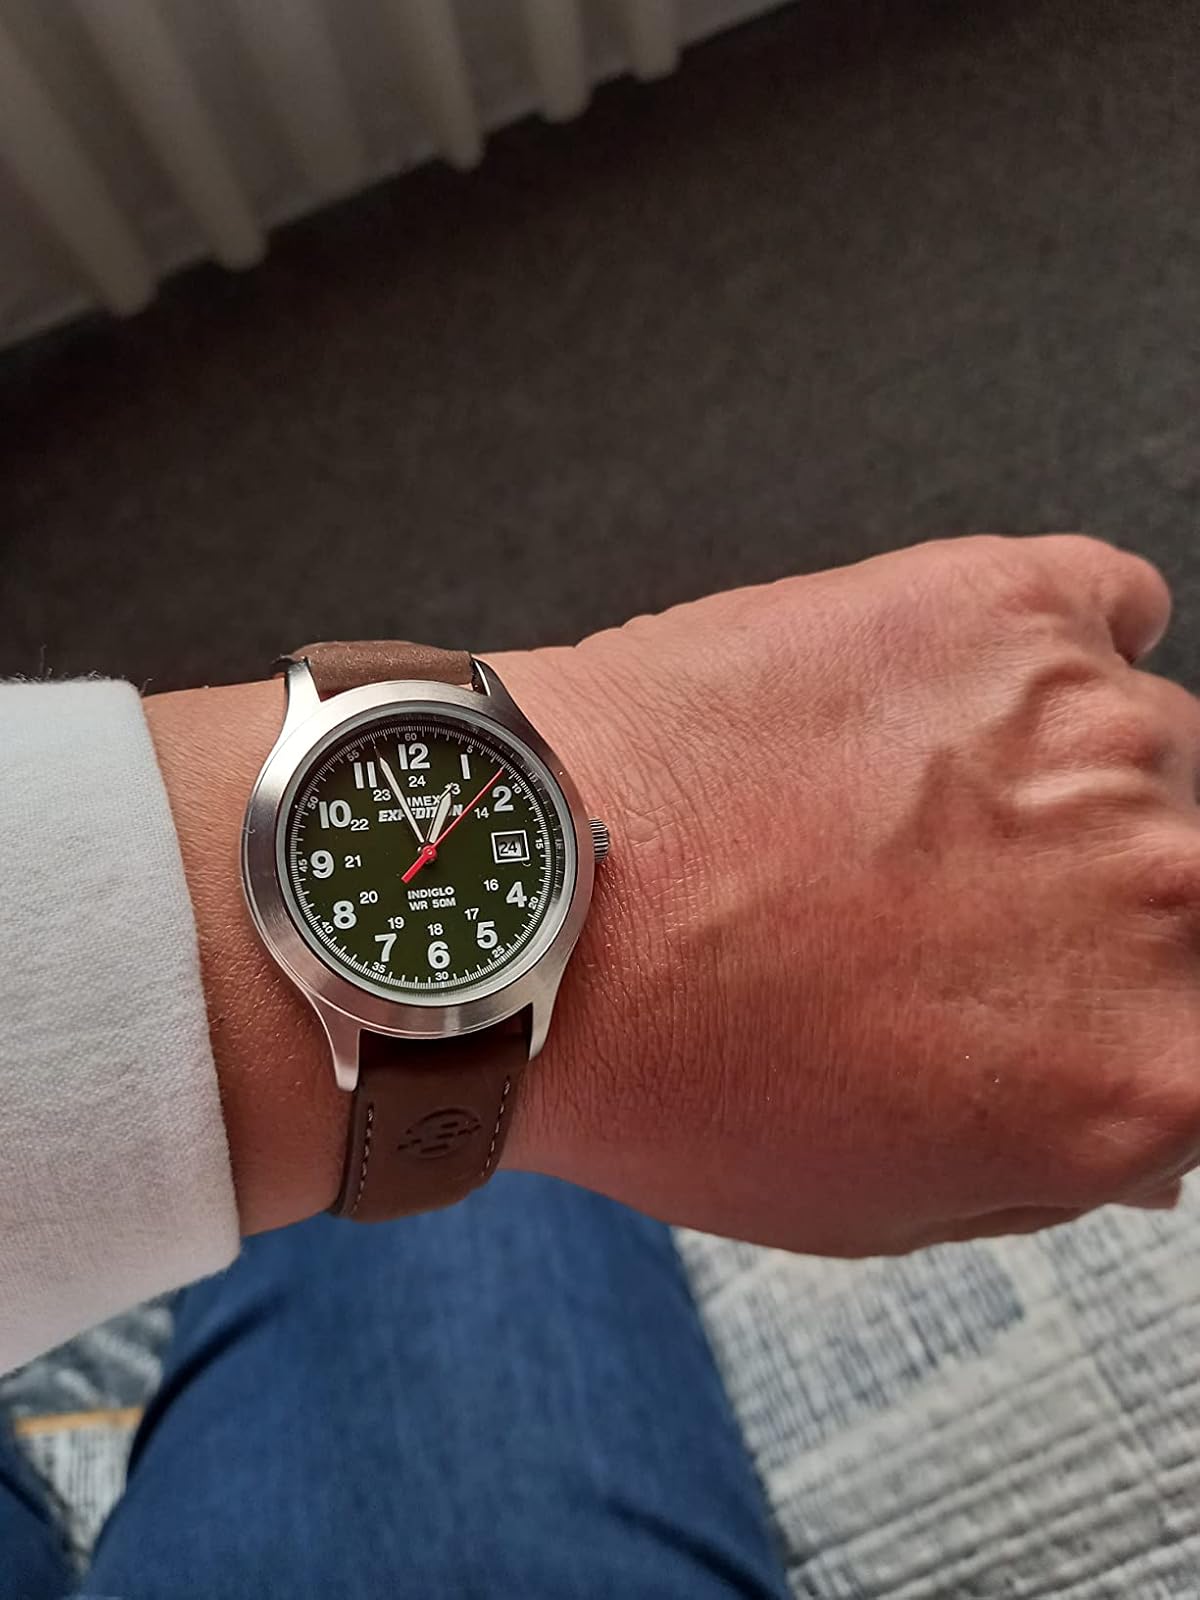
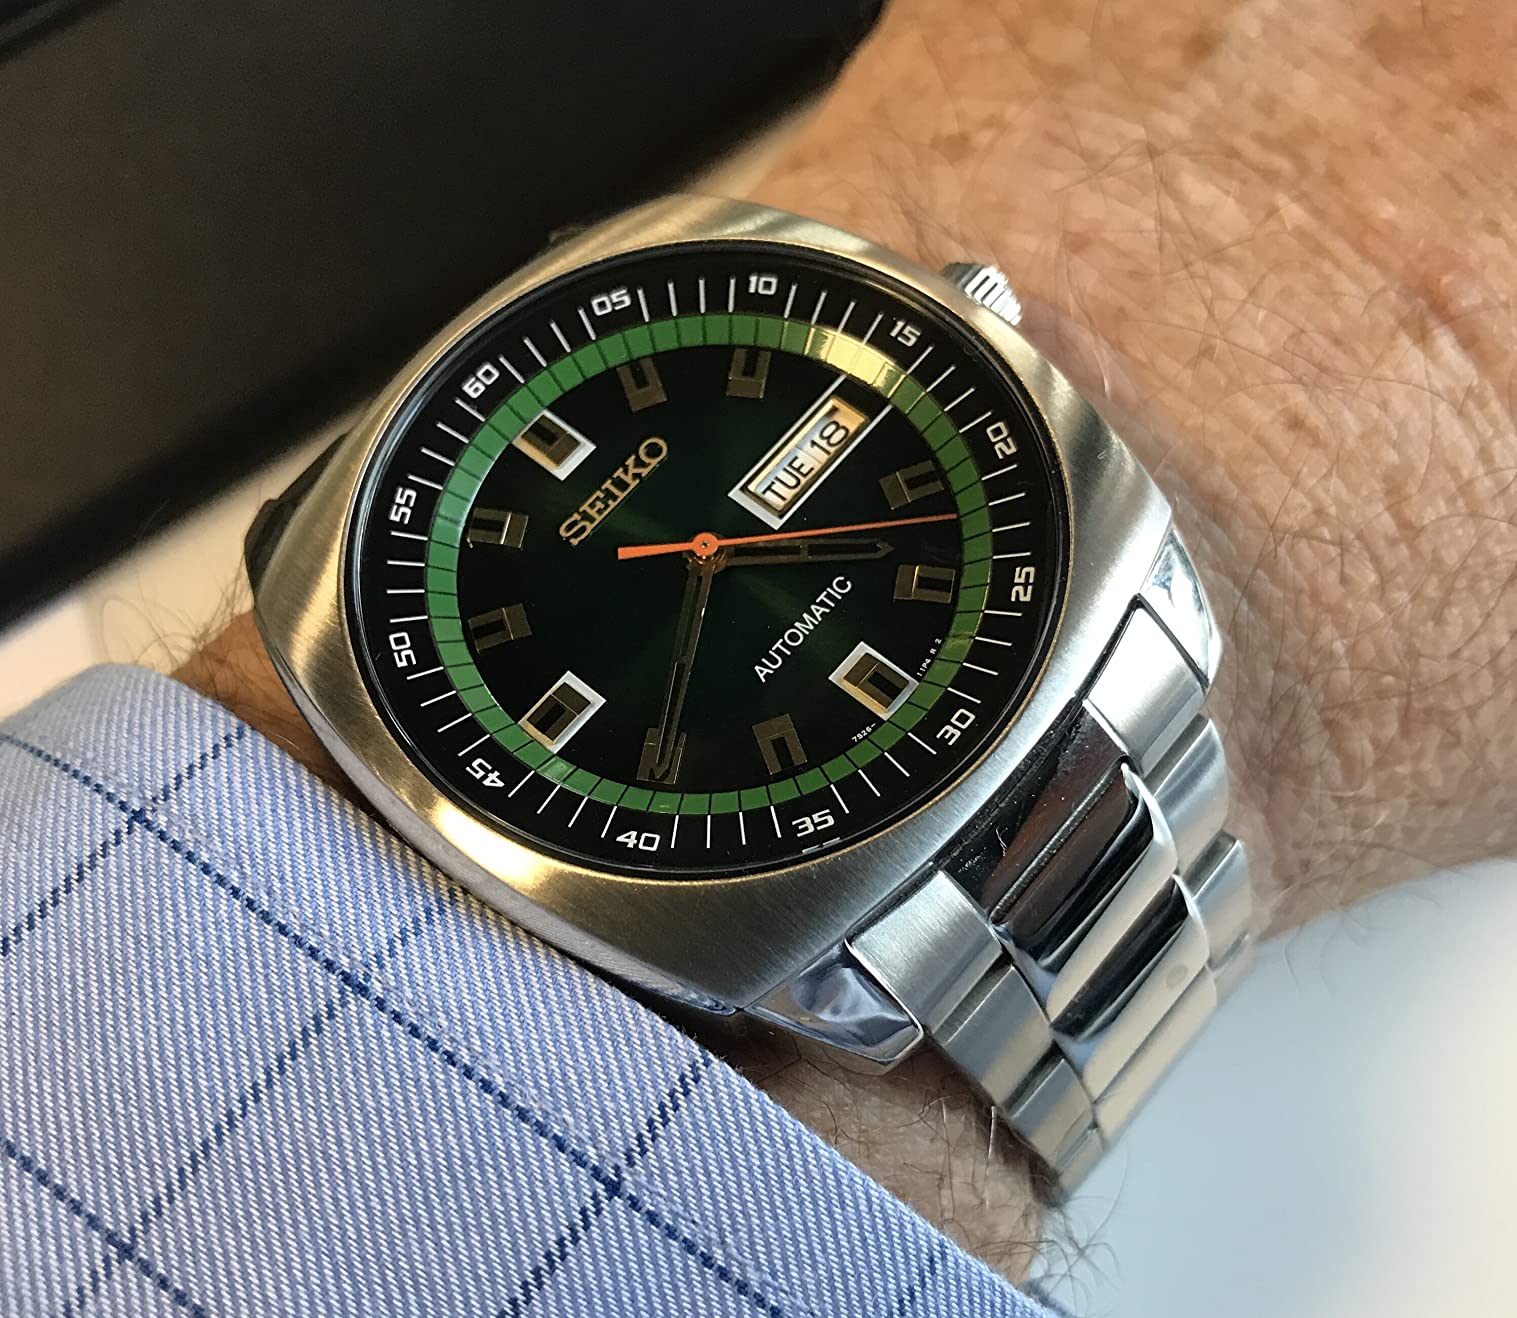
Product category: accessories_watch
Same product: no